Buckminster Fuller

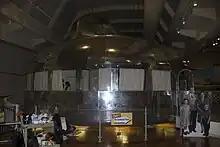
A Dymaxion house at The Henry Ford Museum in Dearborn, Michigan

The Dymaxion car was a vehicle designed by Fuller, featured prominently at Chicago's 1933-1934 Century of Progress World's Fair. During the Great Depression, Fuller formed the "Dymaxion Corporation" and built three prototypes with noted naval architect Starling Burgess and a team of 27 workmen — using donated money as well as a family inheritance.